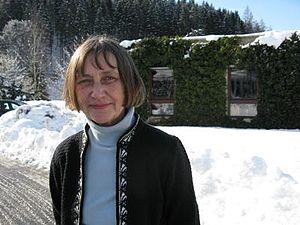
Karin Erdmann est une mathématicienne allemande spécialisée dans les domaines de l'algèbre connus sous le nom de théorie des représentations, en particulier la théorie de la représentation modulaire, et l'algèbre homologique. Elle est maître de conférences émérite de l'université d'Oxford.